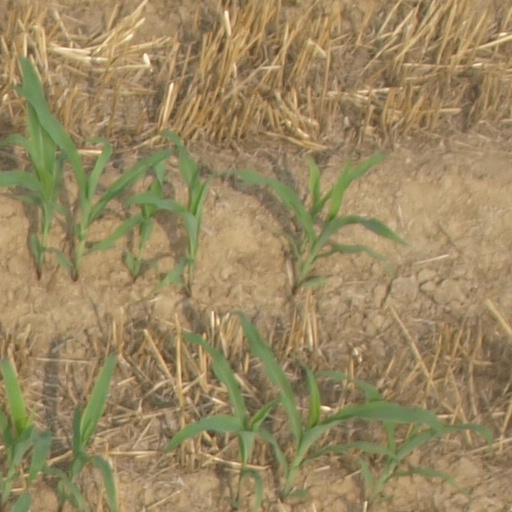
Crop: maize; corn